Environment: real
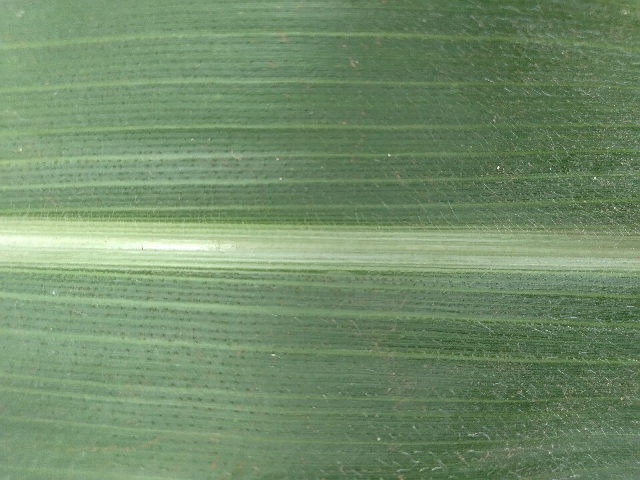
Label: healthy